Pathway to Adventure Council

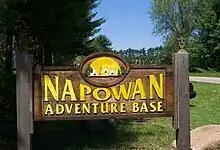
Camp Napowan entrance sign

Camp Napowan was a 400-acre Scouts BSA camp located in Wild Rose, Wisconsin. It was founded in the year 1946, formerly a tree farm. It is located between Hills Lake and Lake Napowan, with pine forests and a large variety of other trees surrounding the rest of the camp from its days as a logging operation. During the summer months, the camp operated an eight-week camping experience for scouts who stay for one- or two-week sessions. The camp typically drew around 2,000 campers each summer.